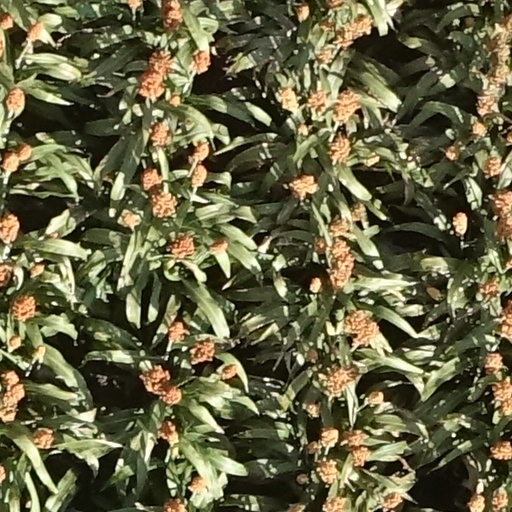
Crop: sorghum